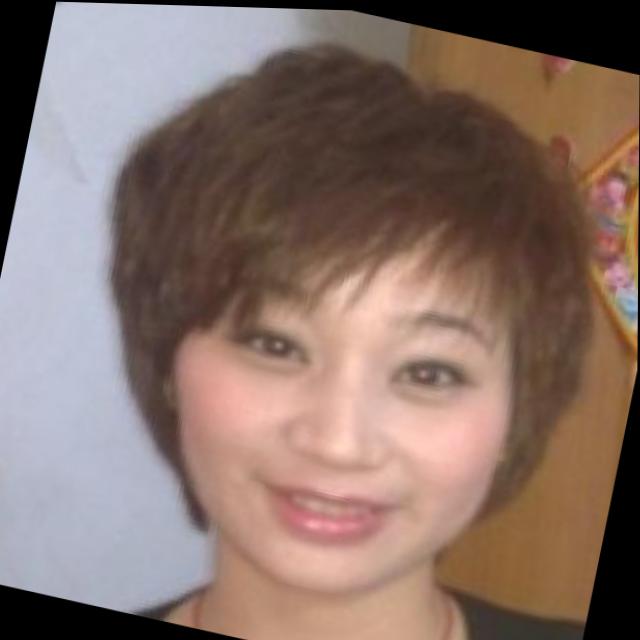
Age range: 21-44